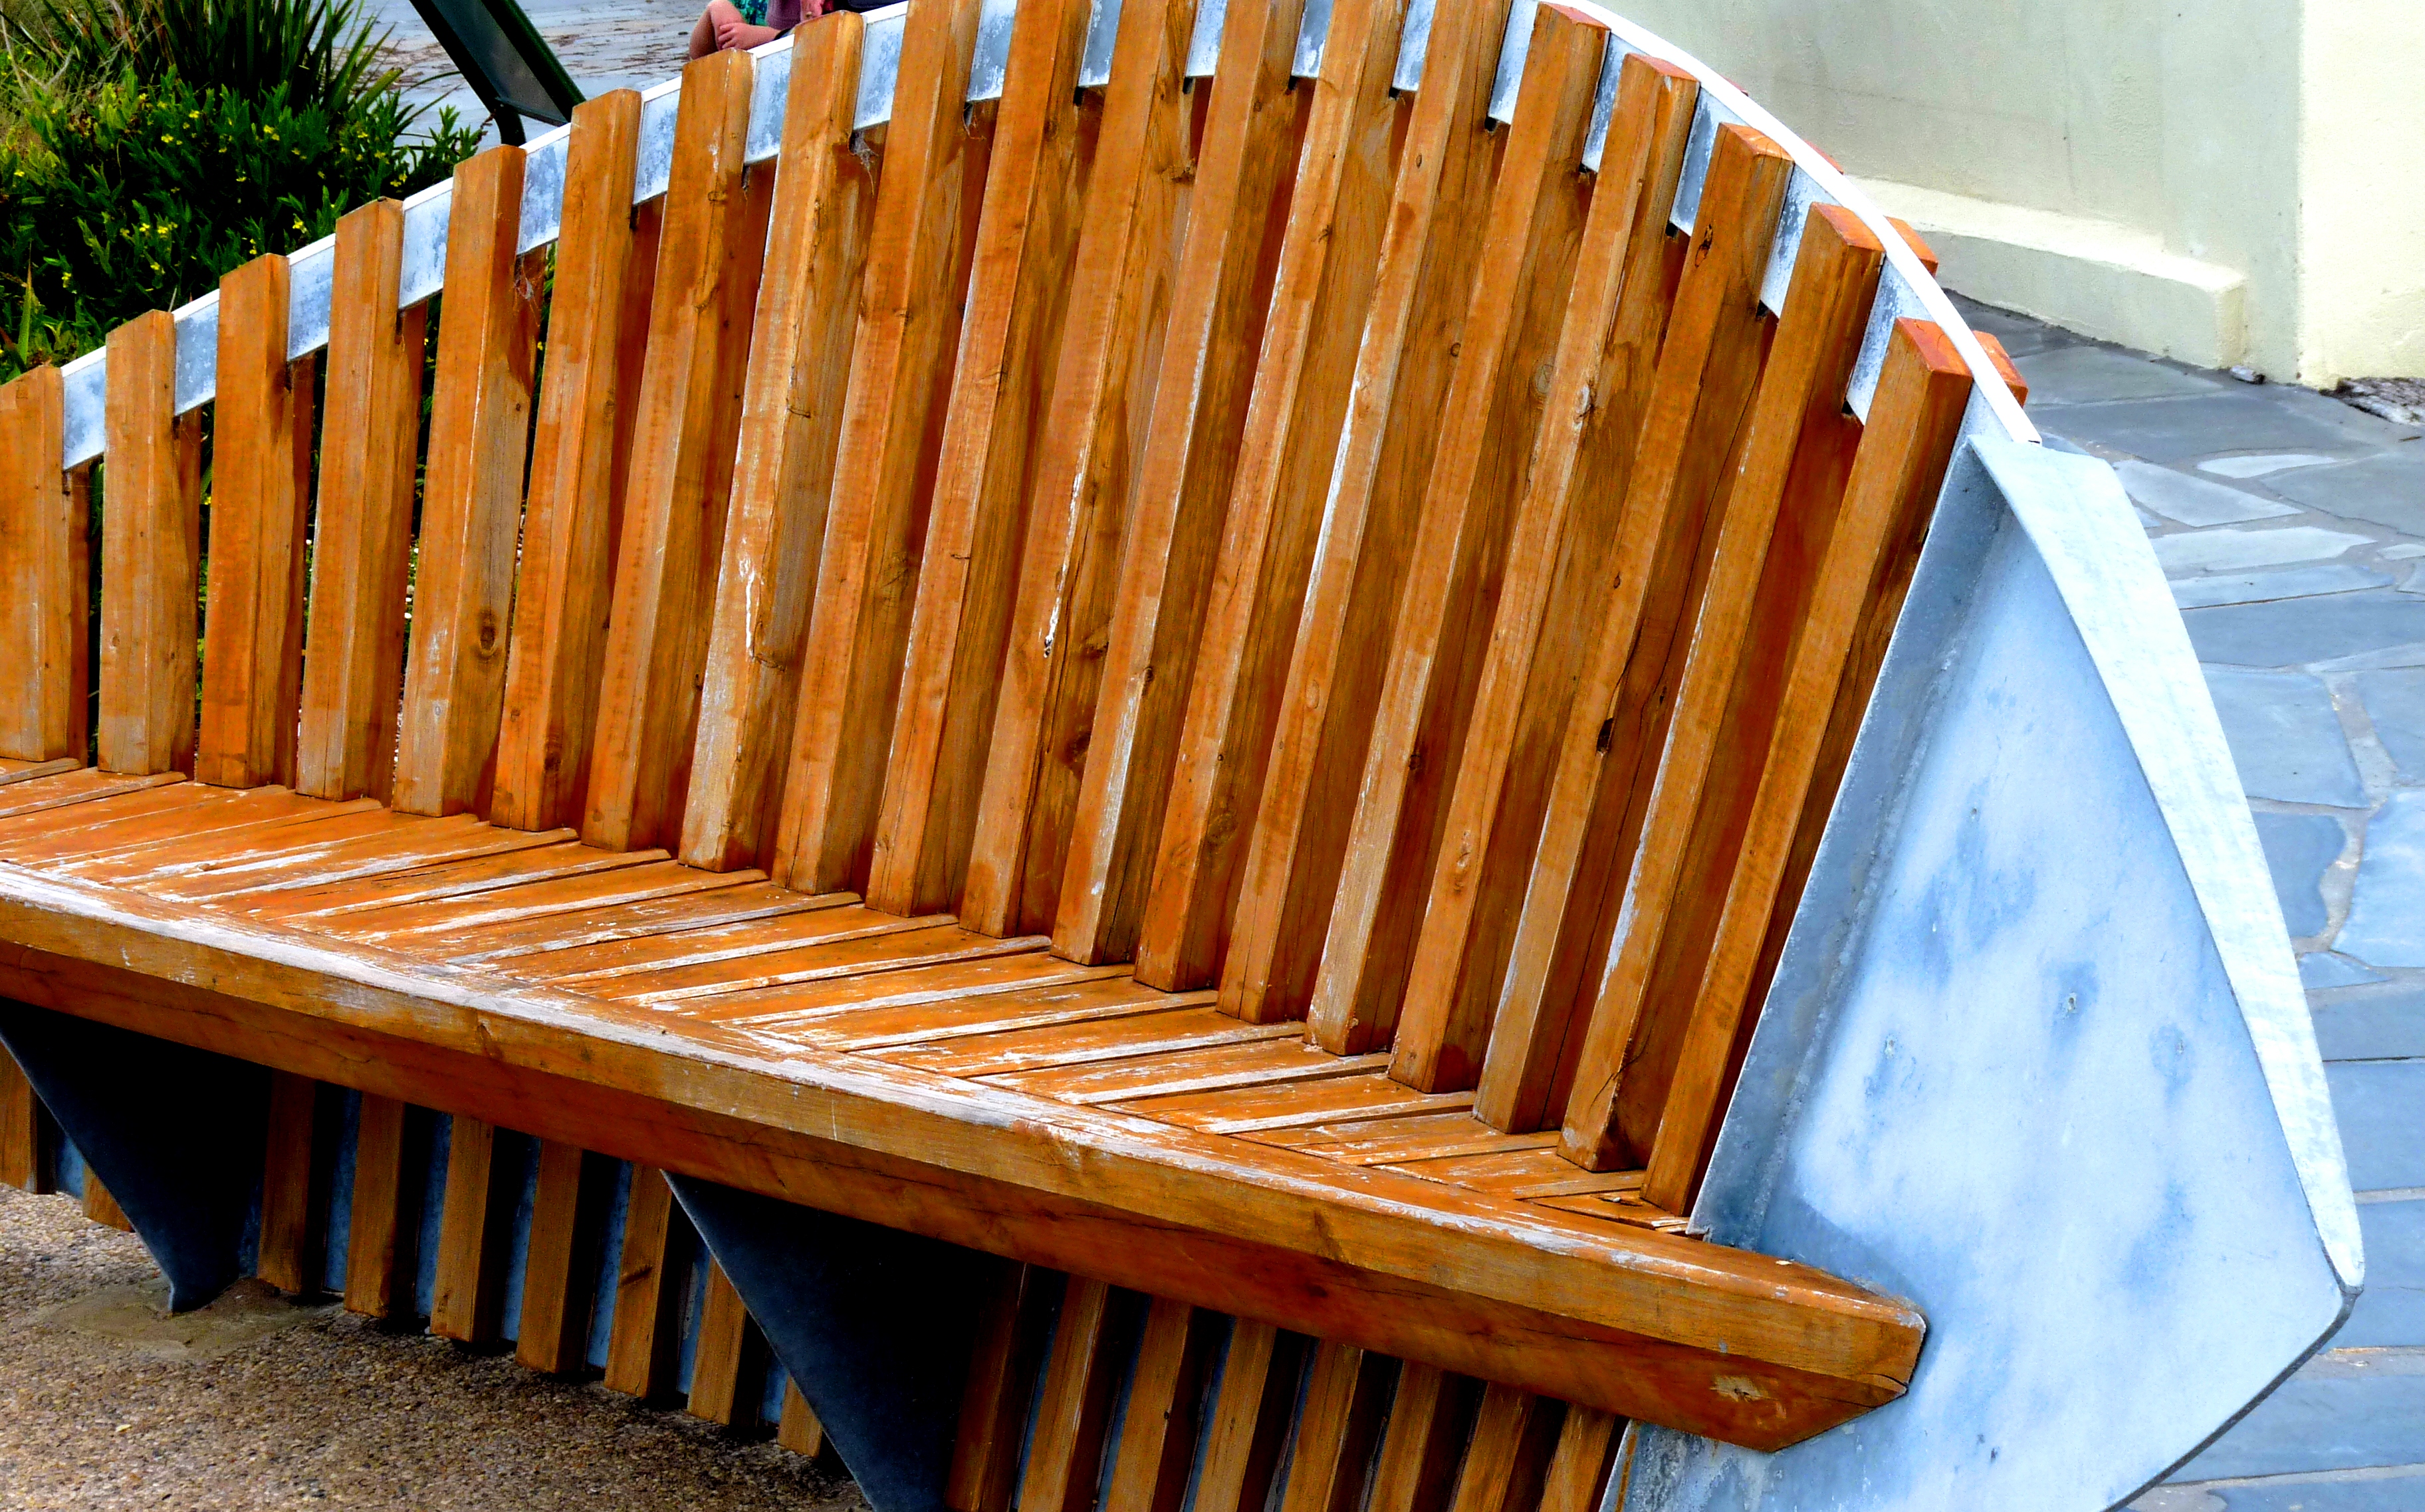
table, wood, bench, chair, furniture, product, cool image, hardwood, bed, man made object